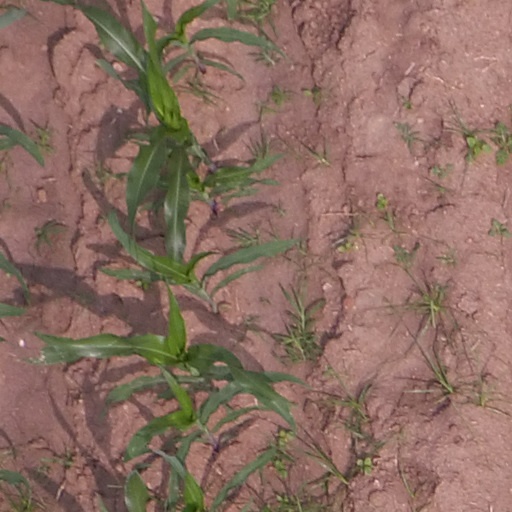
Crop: maize; corn